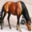
Label: horse